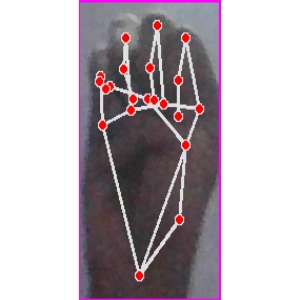
अक्षर: म